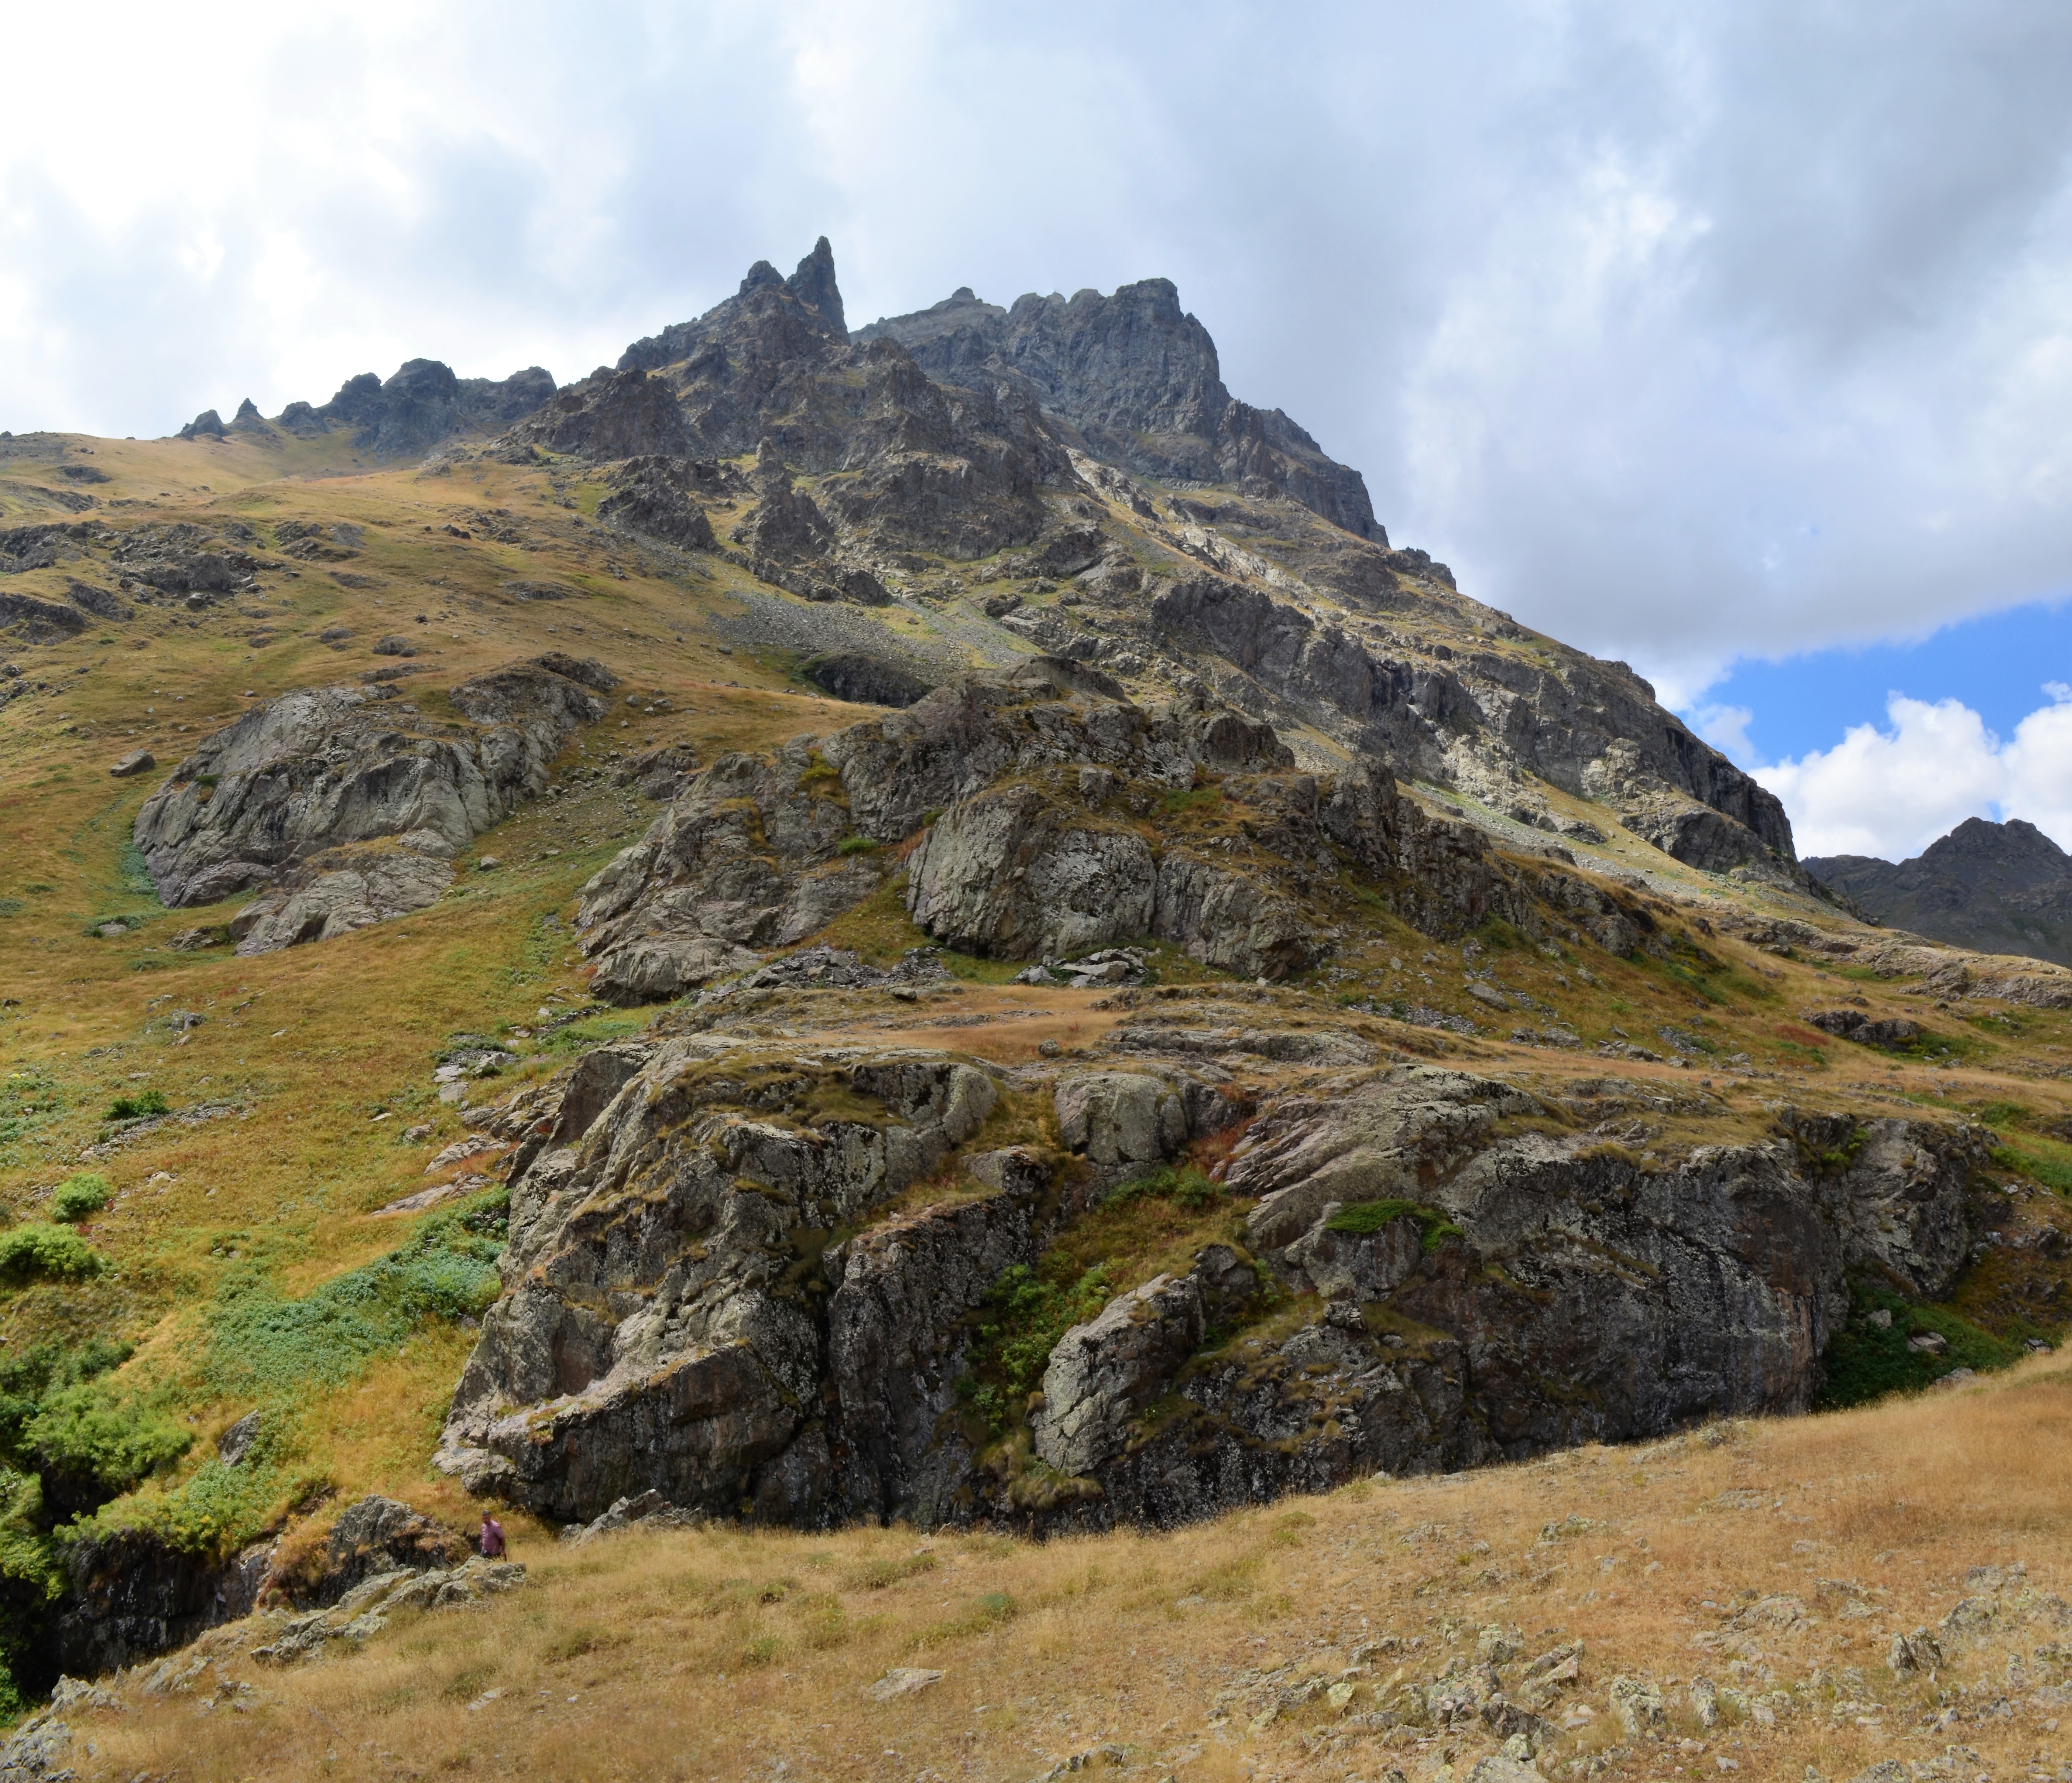
landscape, nature, grass, outdoor, rock, wilderness, walking, mountain, sky, hiking, trail, hill, adventure, mountain range, summer, cliff, panoramic, rural, green, high, blue, highland, terrain, ridge, summit, sunny, background, geology, mountains, badlands, turkey, plateau, fell, loch, taylor, landform, plateaus, mountain pass, geographical feature, mountainous landforms, eastern black sea, ispir, ka kars